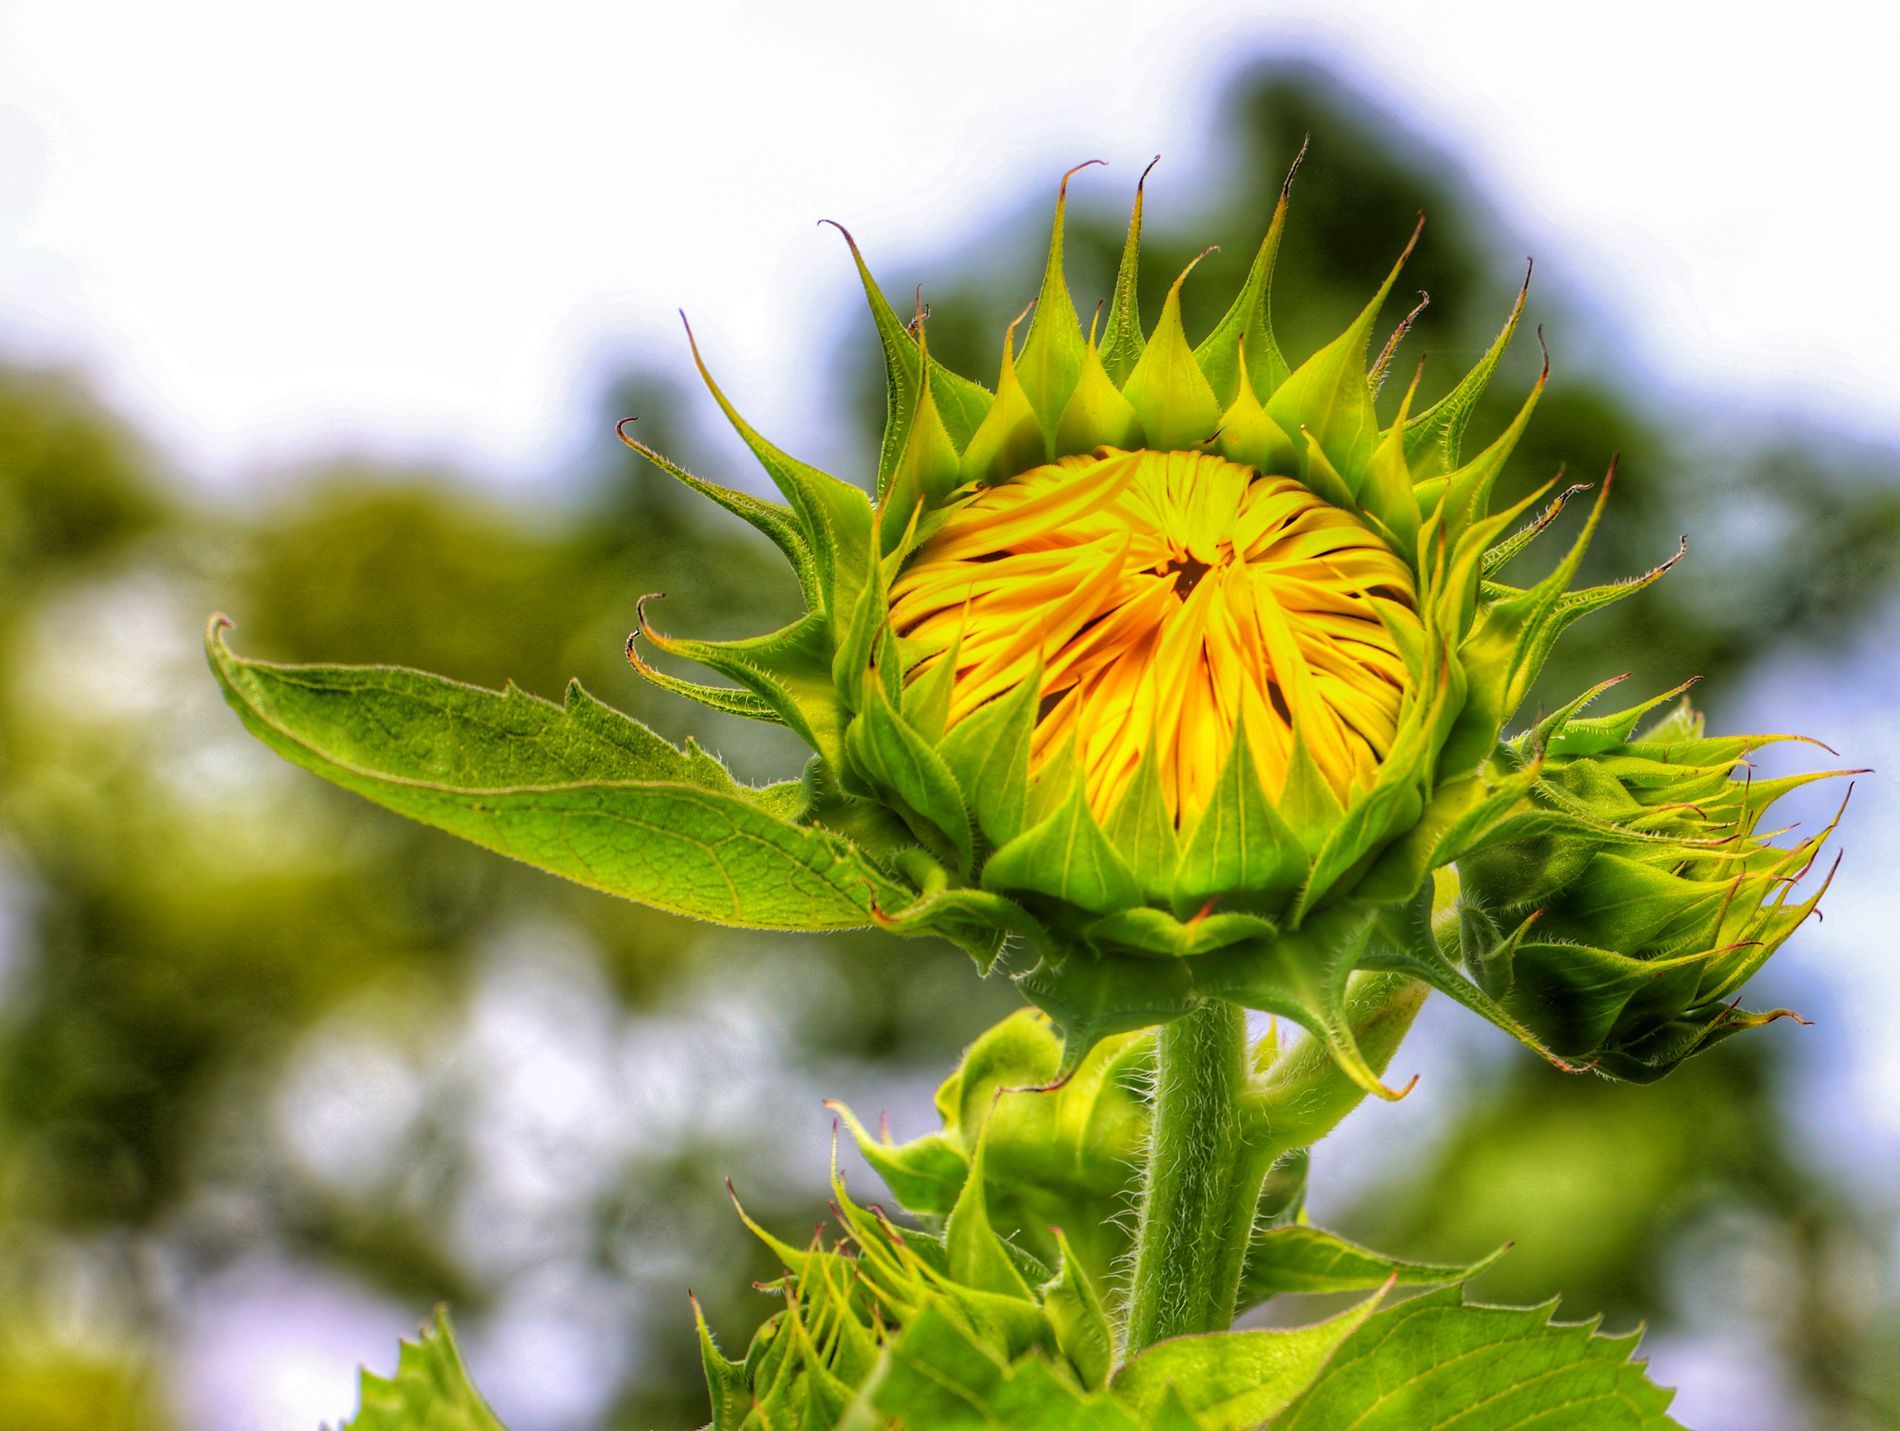
Sunflower in Bloom
The image shows a sunflower buds just opening as it begins to bloom. The background is blurred.
The scene is a close up shot of a sunflower buds begin to bloom. Its vibrant yellow petals are starting to open. The atmosphere is fresh and hopeful.
Labels: Bud, Flower, Plant, Sprout, Daisy, Leaf, Sunflower, Dahlia, Petal, Thistle, blurry background, sunflower buds
Camera: Canon Canon EOS 90D
Lens: EF-S18-135mm f/3.5-5.6 IS USM
Aperture: F8
Exposure: 1/250 sec
ISO: 250
Focal length: 132.0 mm